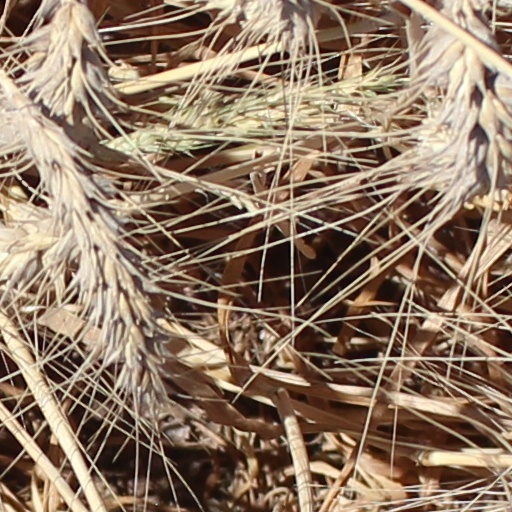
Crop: wheat